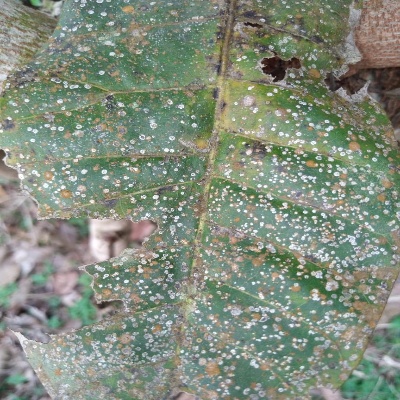
Crop: Cashew
Condition: red rust